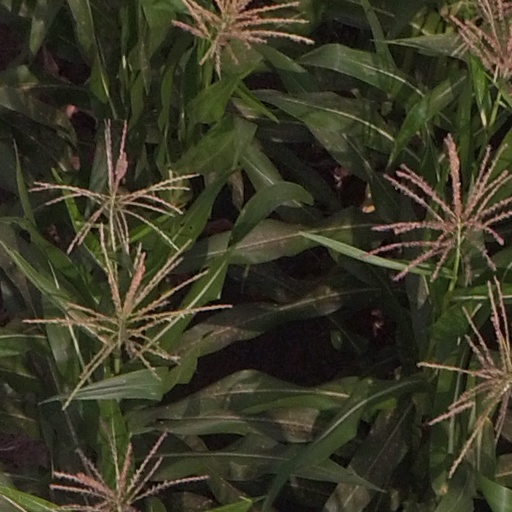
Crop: maize; corn